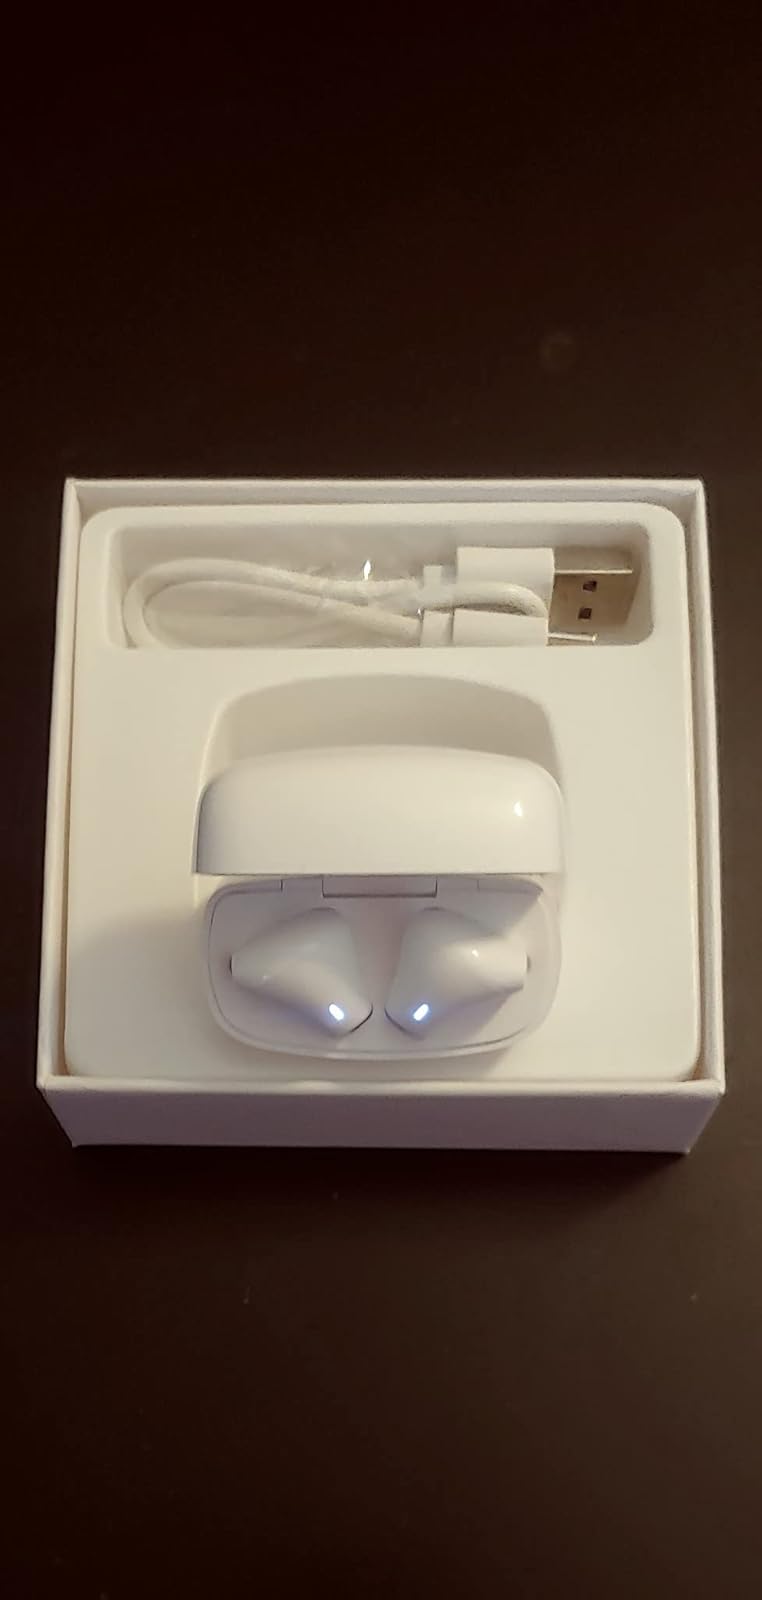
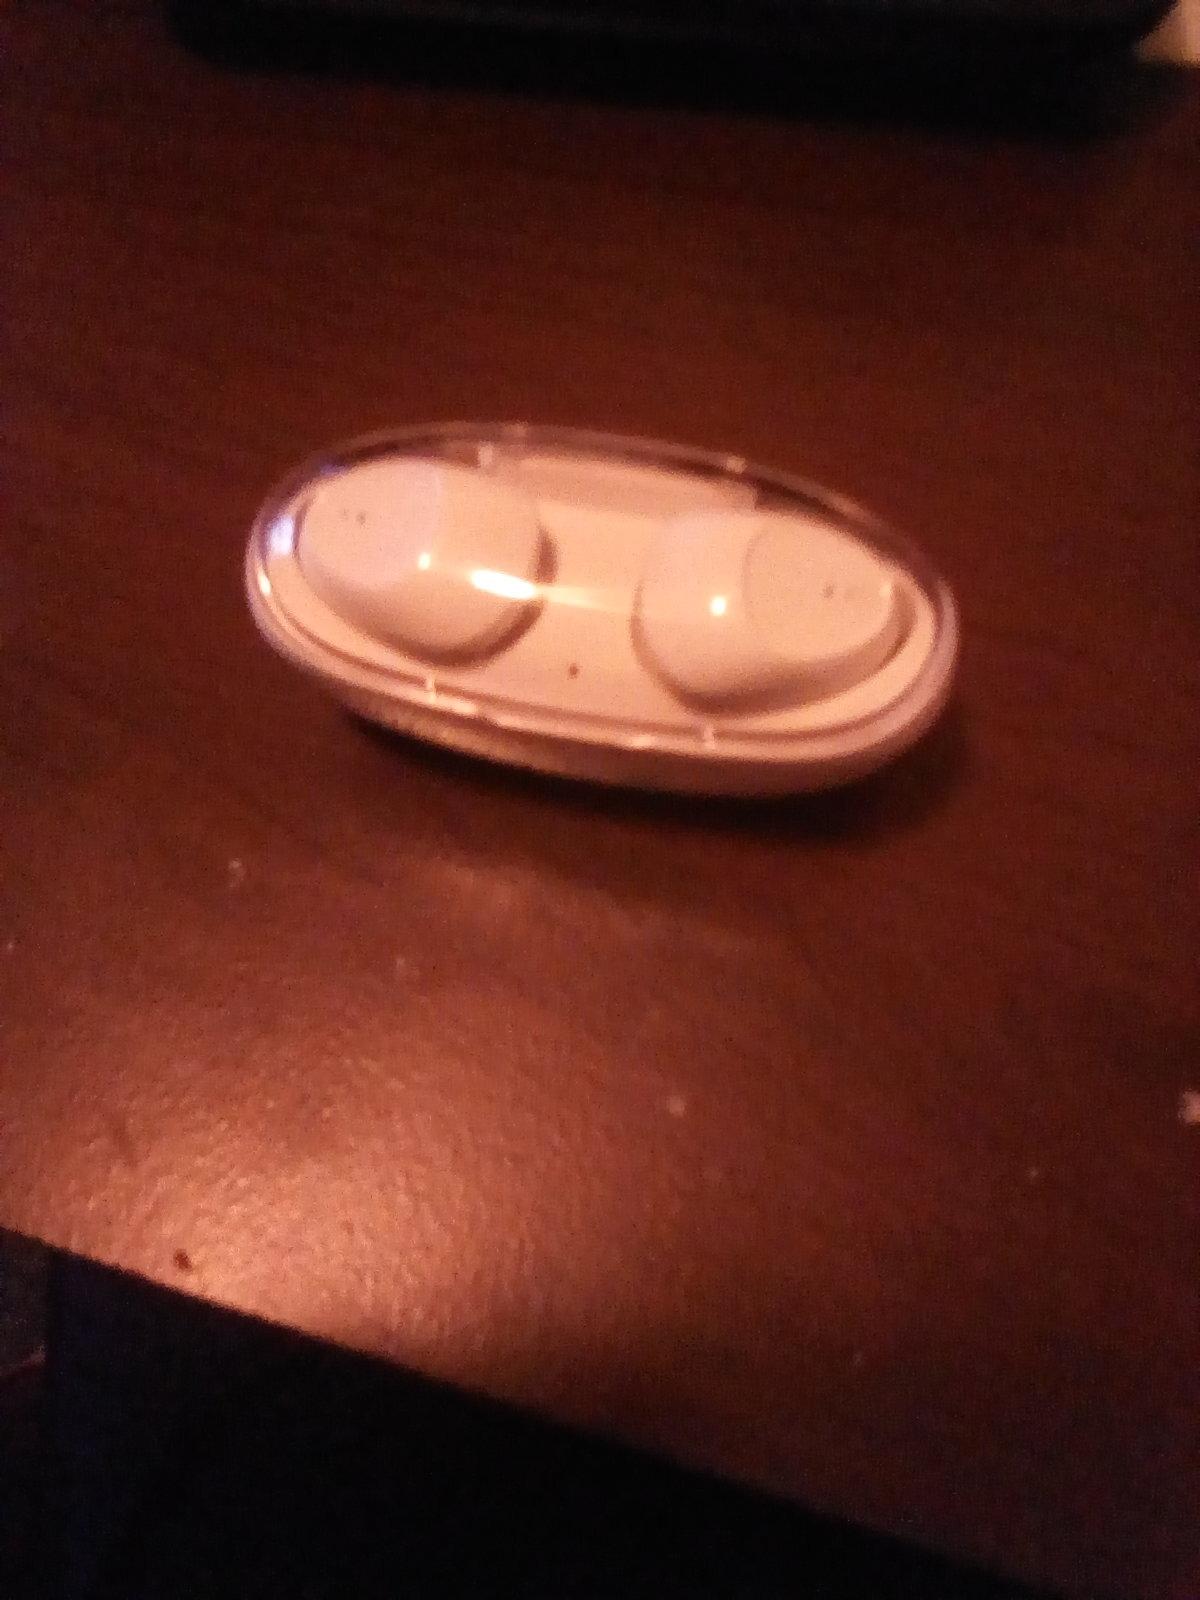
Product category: earbuds
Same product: no